Lauri Kristian Relander

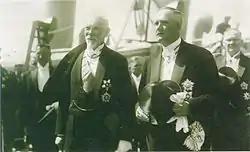
Relander and President of Latvia Jānis Čakste during Relander's 1926 official visit to Latvia. In the background, the Foreign Minister of Finland Eemil Nestor Setälä to the right.

As President, Relander was politically inexperienced and young. Politicians and other opinion leaders could not take him seriously. Relander had no political base to speak of, and he was deemed to have no particular program for his presidency, which further decreased his support. Even Relander's continual state visits and trips drew criticism, leading to him gaining the nickname of "Reissu-Lasse" (Travelling Lasse). He was continually compared to Ståhlberg and his performance as president, which was the almost complete opposite of Relander. Ståhlberg, of course, did not appreciate his successor at all but would have preferred to have seen Ryti as his successor; when Relander was elected, he muttered: The cabinets during his term tended to be weak, short-lived minority cabinets, like in most European democracies of the time. All in all, Relander is remembered as a weak leader. On the other hand, Relander was an idealist, deplored the toughness of political game and preferred minority governments of supposedly excellent individuals over majority governments of unprincipled individuals.